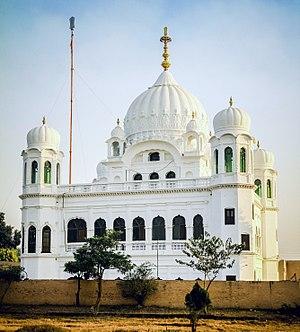
Kartarpur, « ville du Créateur » en punjabi, est un bourg fondé par Guru Nanak, sur la rive droite du fleuve Ravi dans l'actuel Pakistan. C'est là que le gourou s'est installé avec sa famille après avoir passé vingt ans à voyager partout dans le monde de l'est du Sri Lanka au Tibet et du Burma à la Mecque pour précher les paroles de Dieu, Waheguru. C'est à ce Kartarpur, au Pakistan que Guru Nanak est mort.